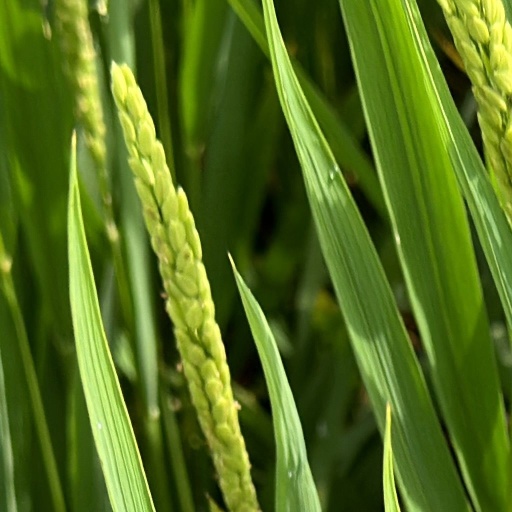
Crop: rice